Notes for a Film

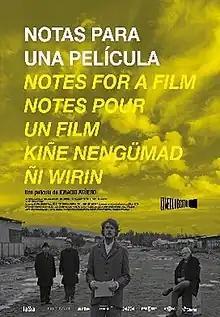
International release poster

Notes For a Film (Spanish: Notas para una película) is a 2022 Chilean–French documentary film written and directed by Ignacio Agüero. Through the eyes of a young foreigner, Gustave Verniory, the film portrays the radical transformation of the recently pacified territory of Araucanía towards the end of the 19th century.